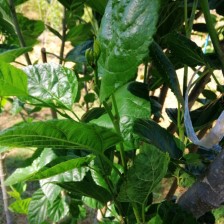
Variety: BlackAustralia